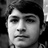
Emotion: neutral